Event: Typhoon Ruby
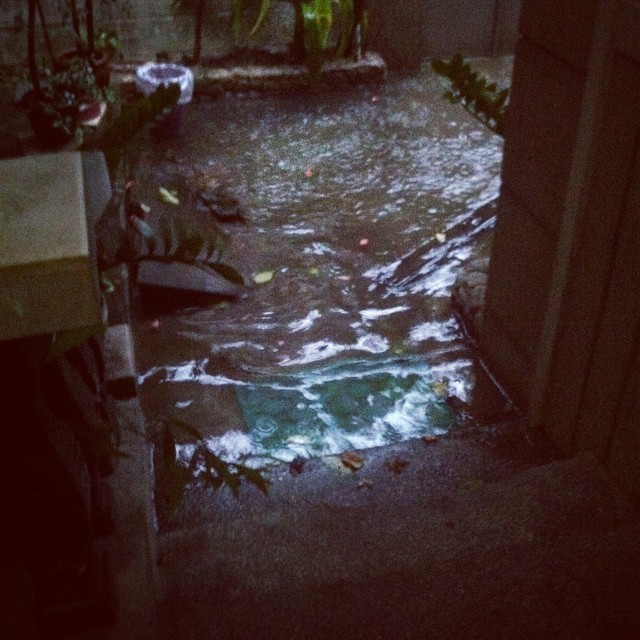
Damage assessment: damage